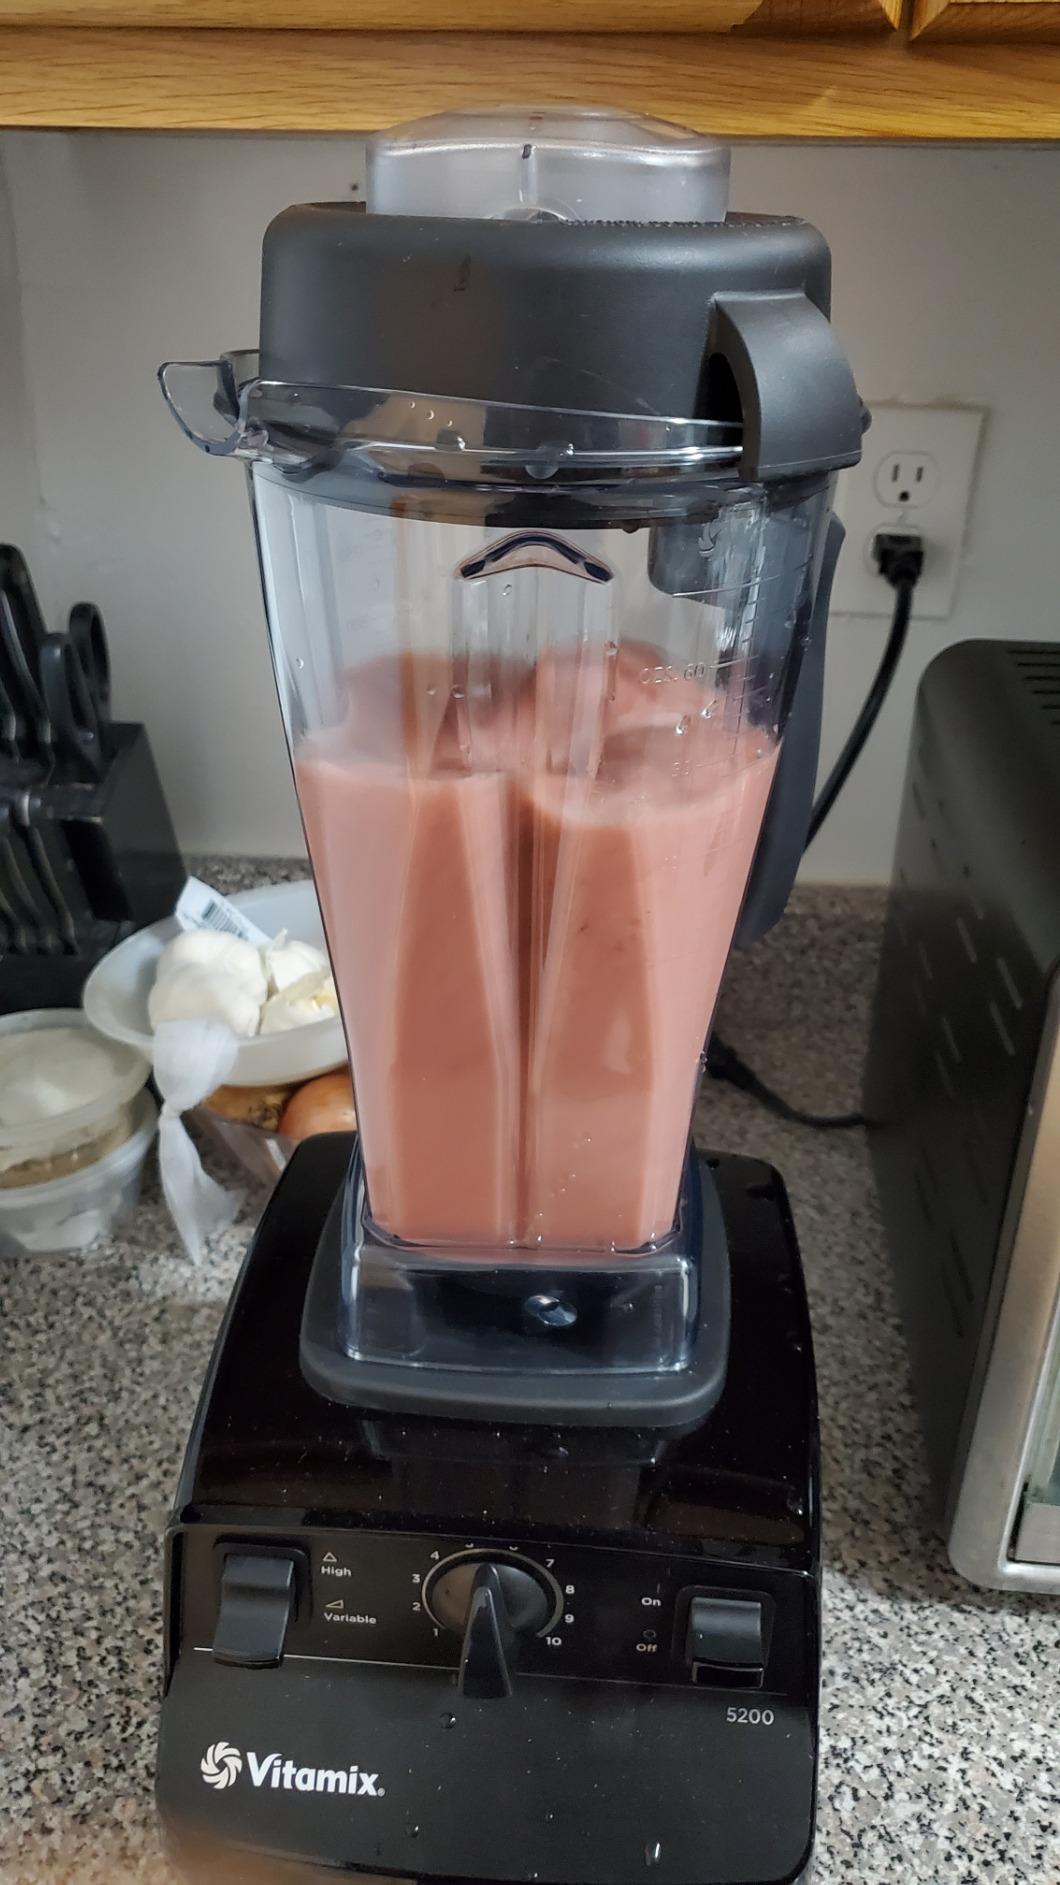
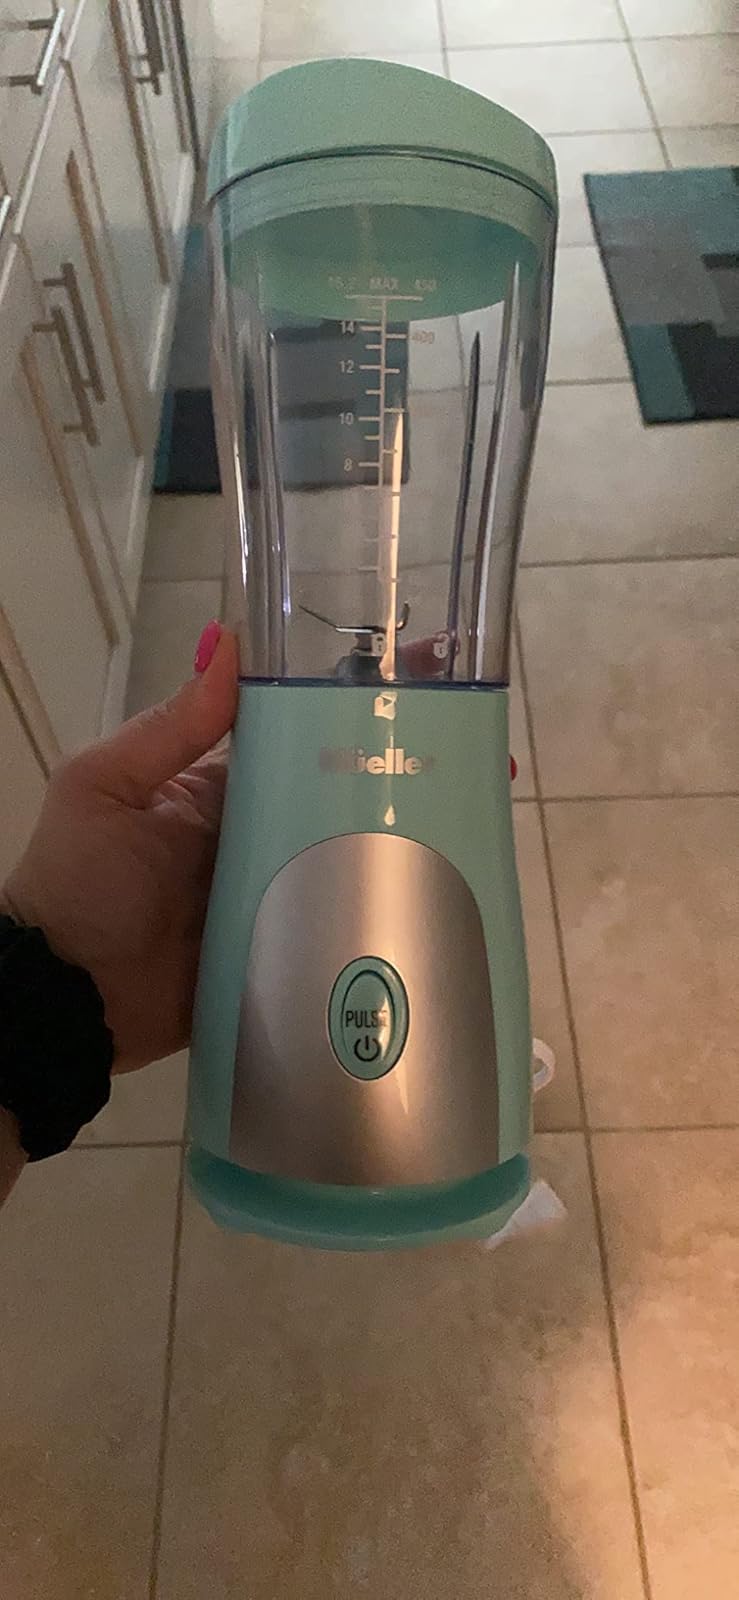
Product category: items_blender
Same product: no